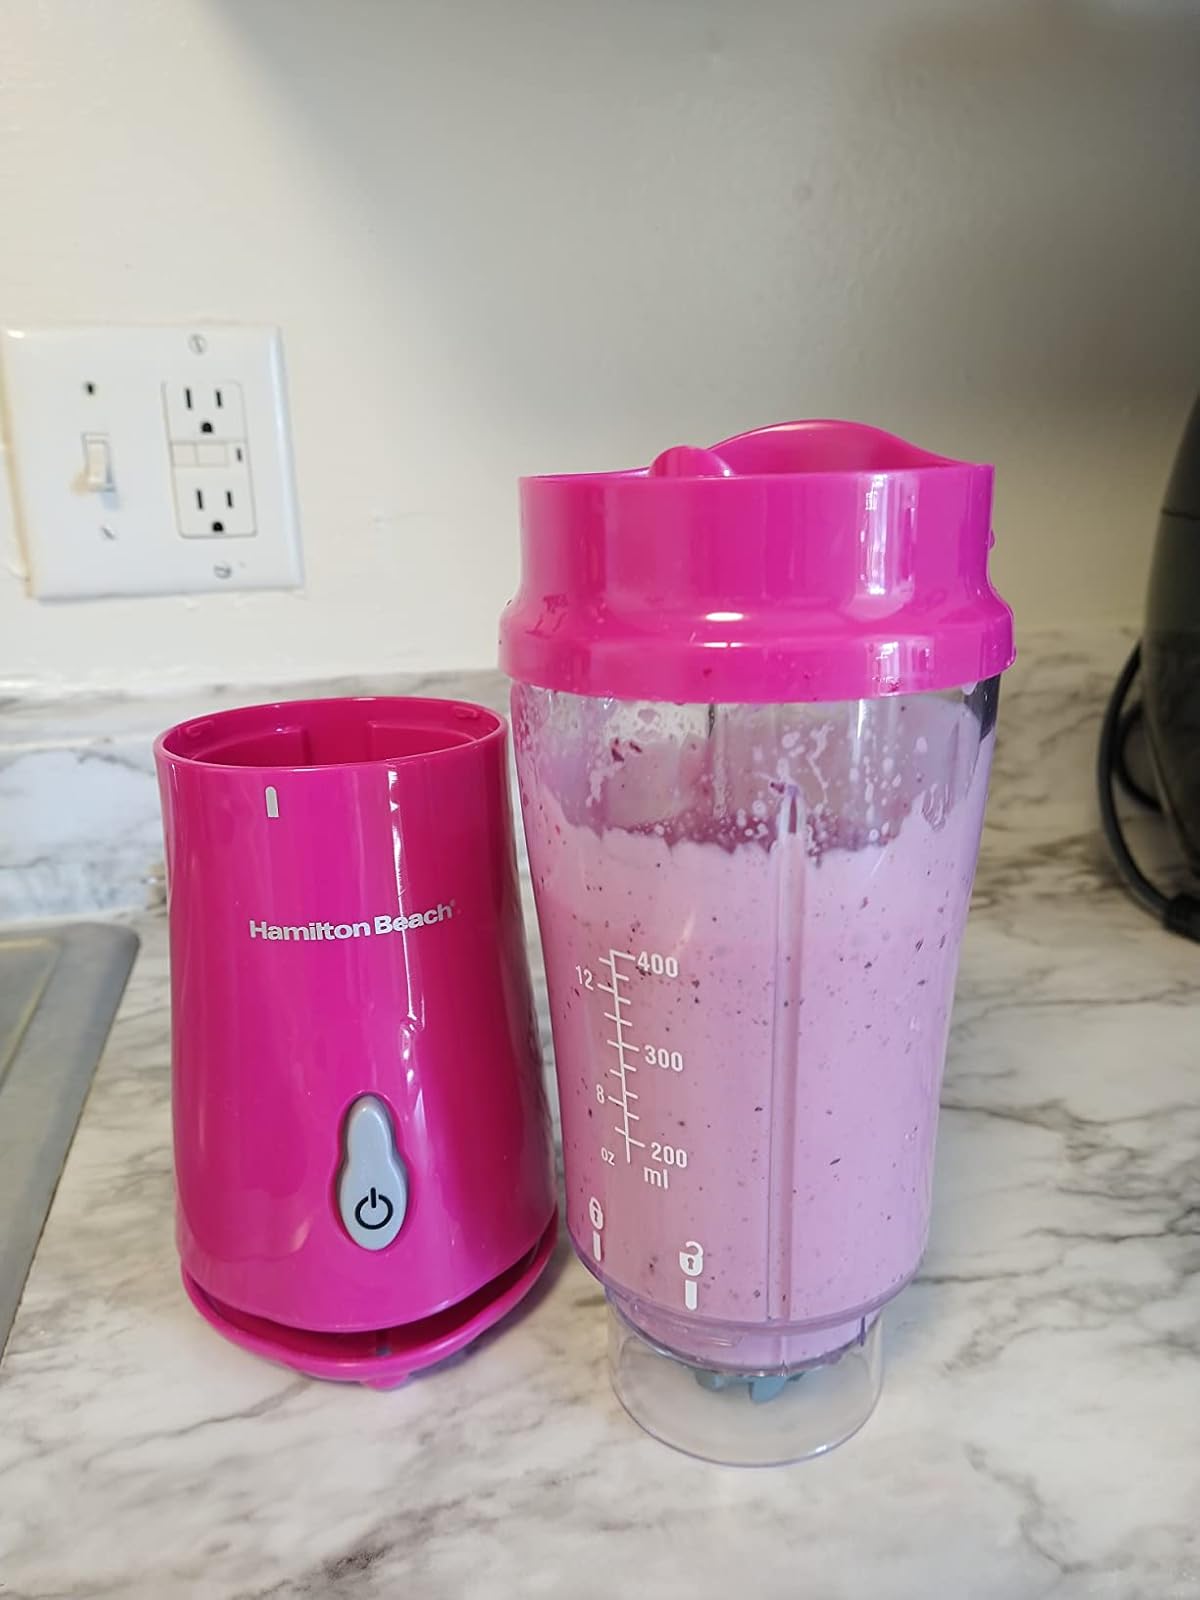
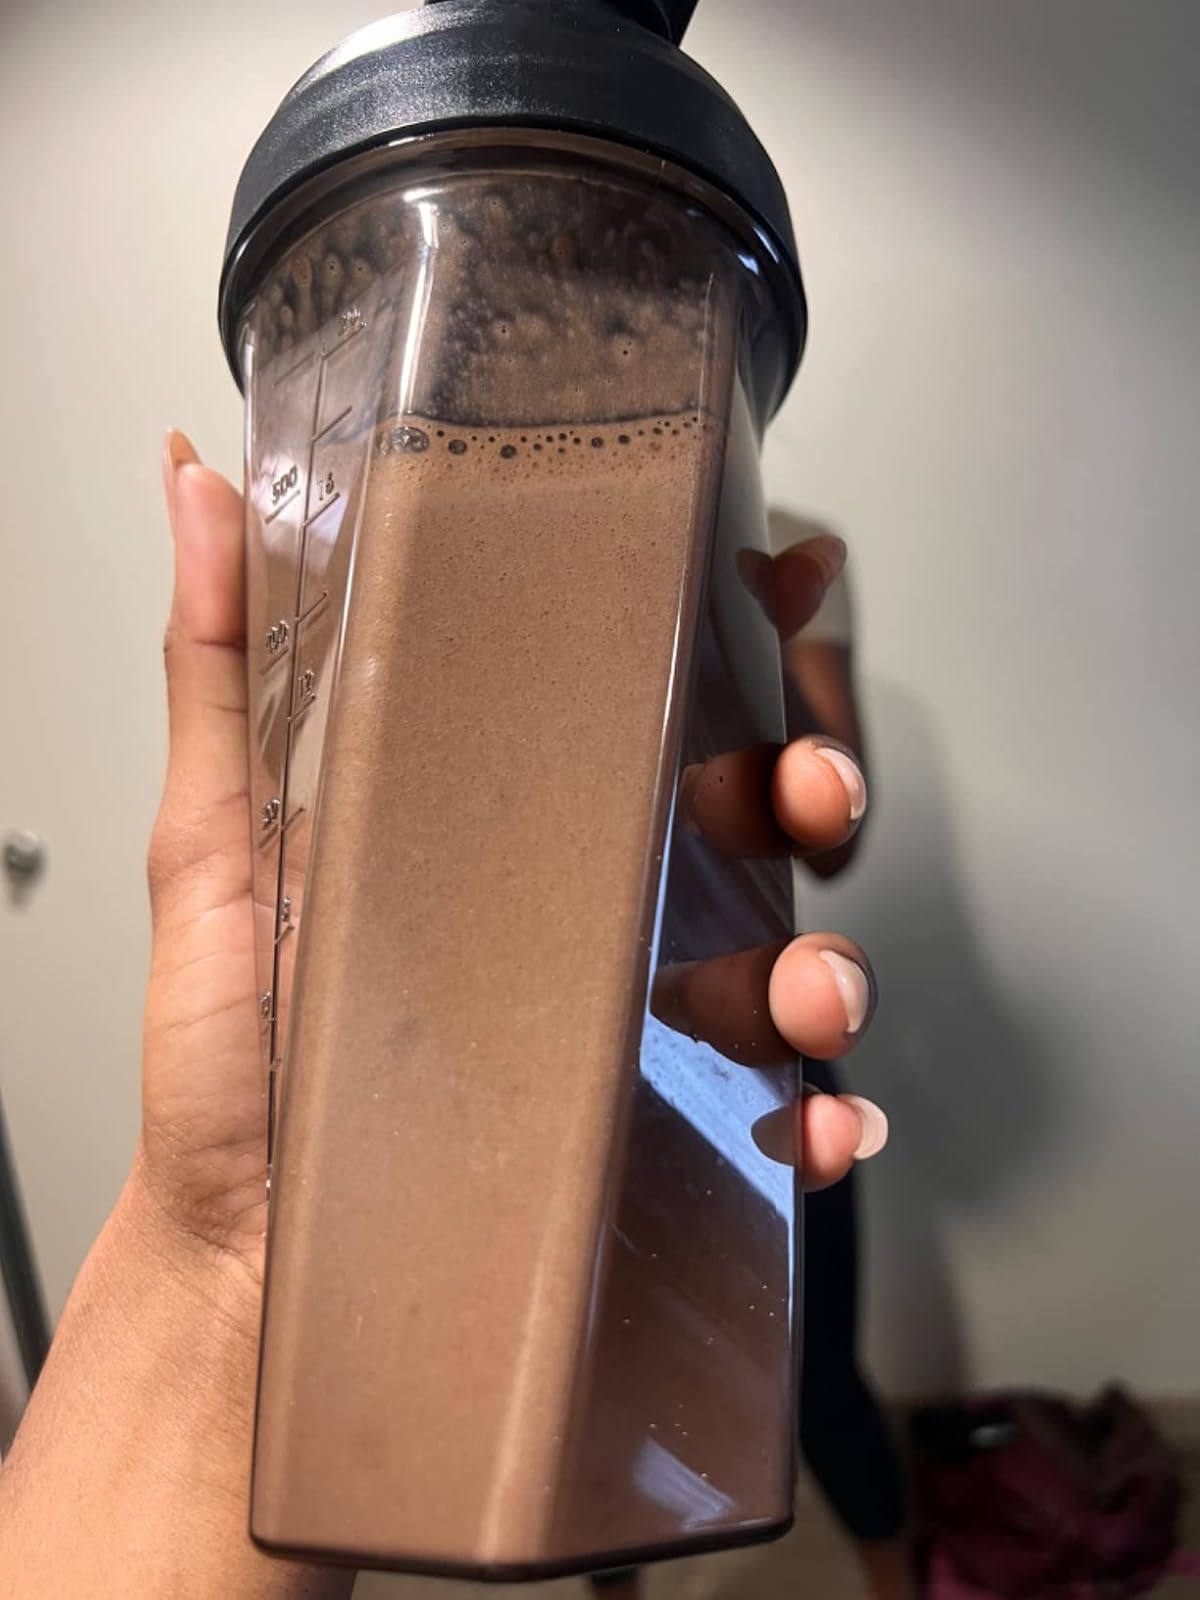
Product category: items_blender
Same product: no